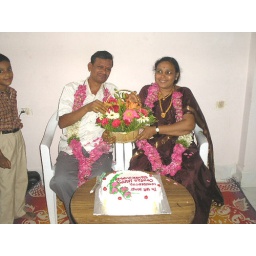
bouquet and cake sent by my sis